Jenny Palmqvist

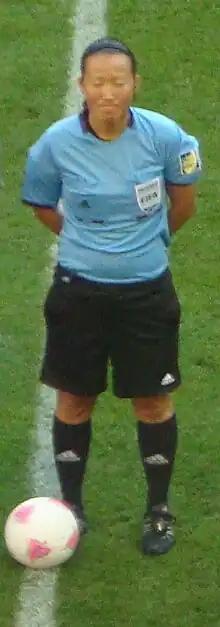
Palmqvist in July 2012

Jenny Palmqvist (born 2 November 1969) is a Swedish association football referee.